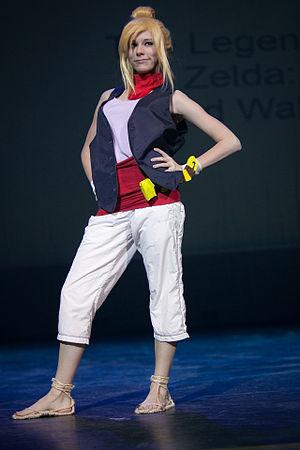
The Legend of Zelda: The Wind Waker est un jeu d'action-aventure développé par la division Nintendo EAD et publié par Nintendo sur GameCube le 13 décembre 2002 au Japon, puis en mars 2003 en Amérique du Nord et en mai 2003 en Europe. C'est le dixième jeu de la franchise The Legend of Zelda.